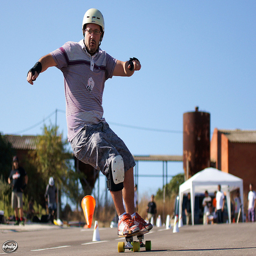
An older man riding a skateboard down a parking lot.
Man wearing a helmet and knee pad skateboarding down a hill.
A man in safety gear on a skateboard in a parking lot
A man is leaning right on a long board
A man on a skateboard swerving between cones on the ground.